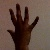
The image shows a hand gesture representing the number 5 in Indian Sign Language.